George Harrison

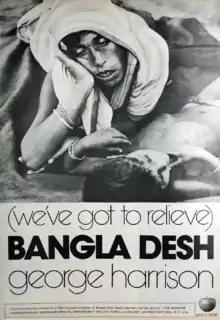
Trade ad for Harrison's "Bangla Desh" single

Before the Beatles' break-up, Harrison had already recorded and released two solo albums: "Wonderwall Music" and "Electronic Sound", both of which contain mainly instrumental compositions. "Wonderwall Music", a soundtrack to the 1968 film "Wonderwall", blends Indian and Western instrumentation, while "Electronic Sound" is an experimental album that prominently features a Moog synthesizer. Released in November 1968, "Wonderwall Music" was the first solo album by a Beatle and the first LP released by Apple Records. Indian musicians Aashish Khan and Shivkumar Sharma performed on the album, which contains the experimental sound collage "Dream Scene", recorded several months before Lennon's "Revolution 9".